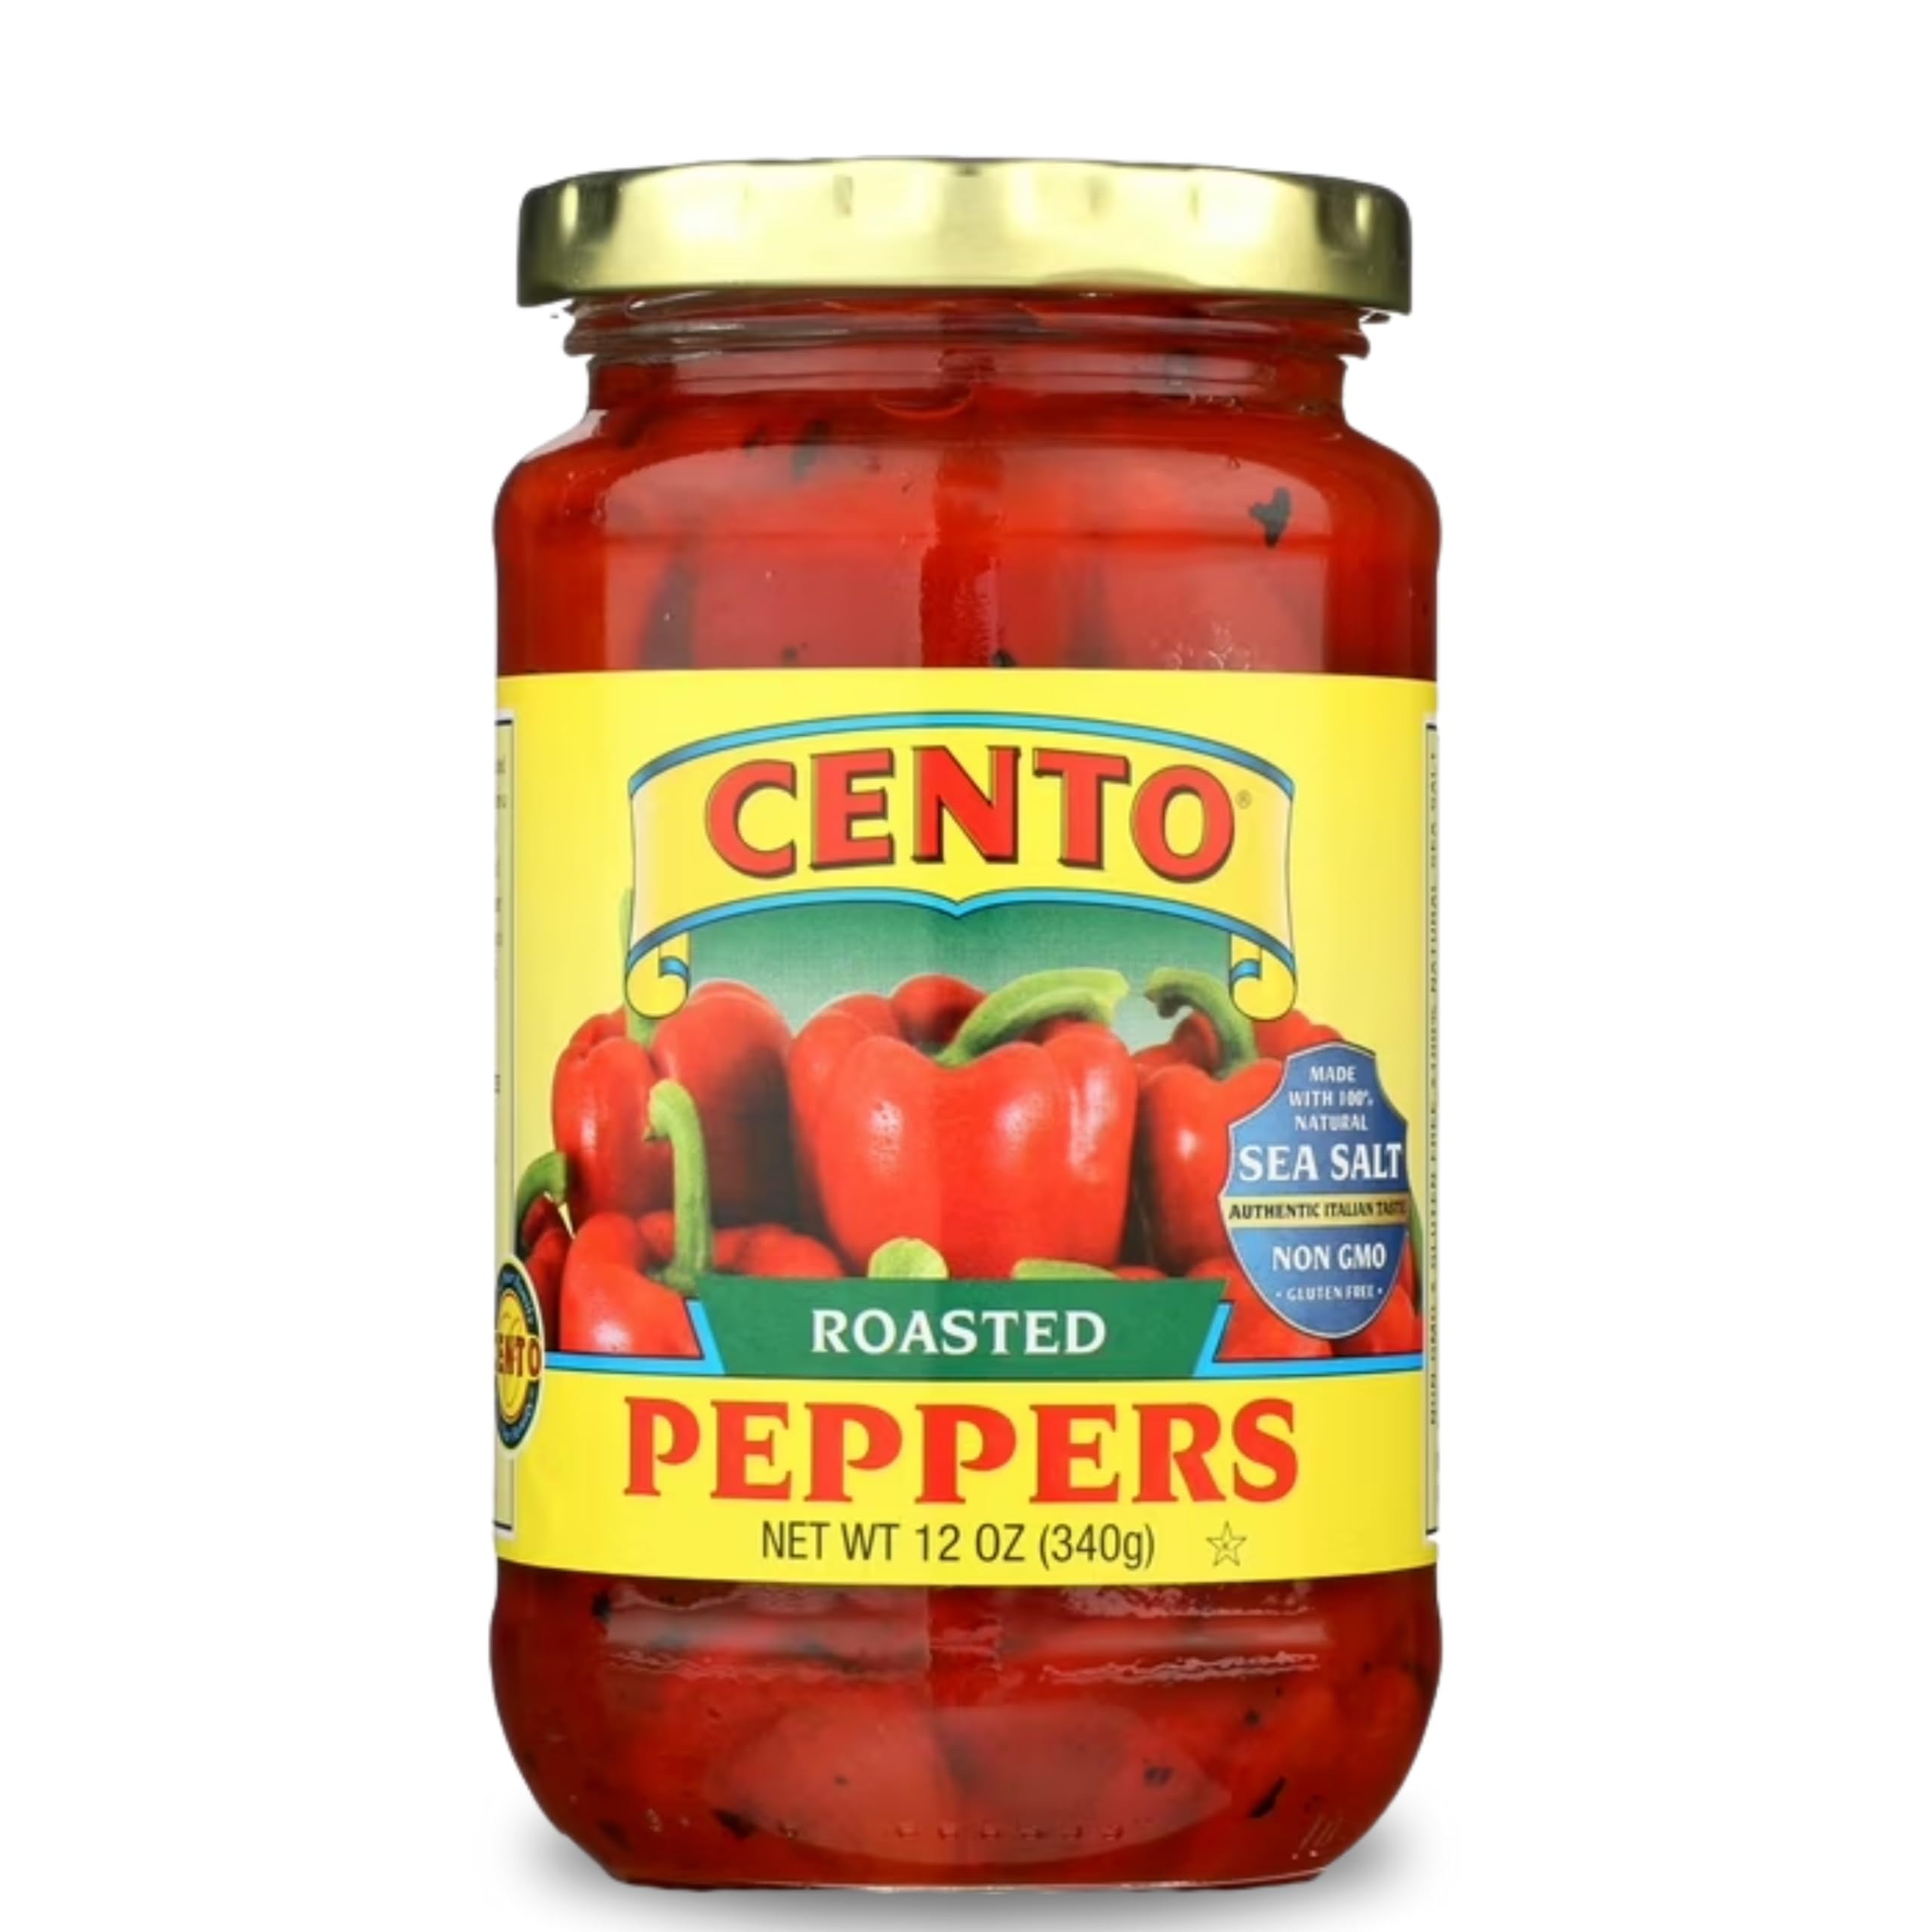
Item Name: Cento Pepper Roasted, 12 Oz Jar
Bullet Point 1: Country of origin is United States
Bullet Point 2: Item Package Length: 7.62cm
Bullet Point 3: Item Package Width: 7.62cm
Bullet Point 4: Item Package Height: 13.208cm
Value: 12.0
Unit: oz

Price: 6.59